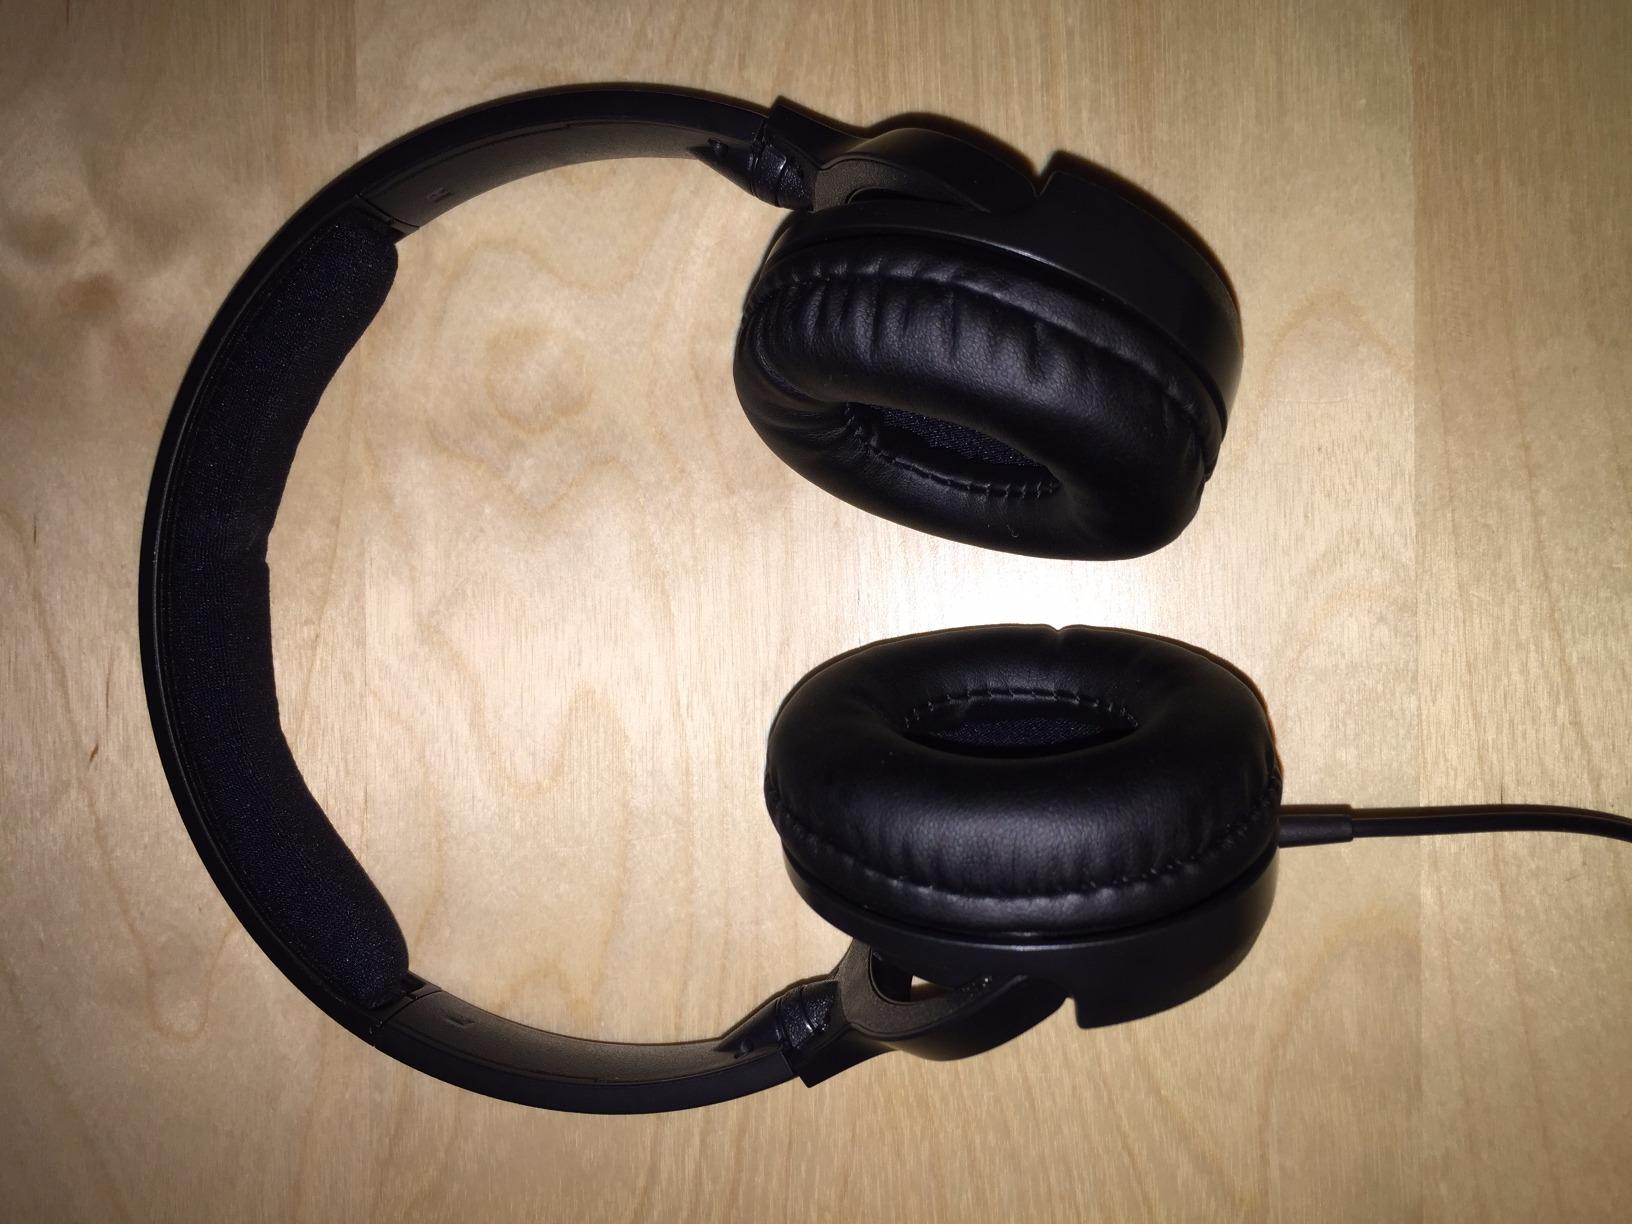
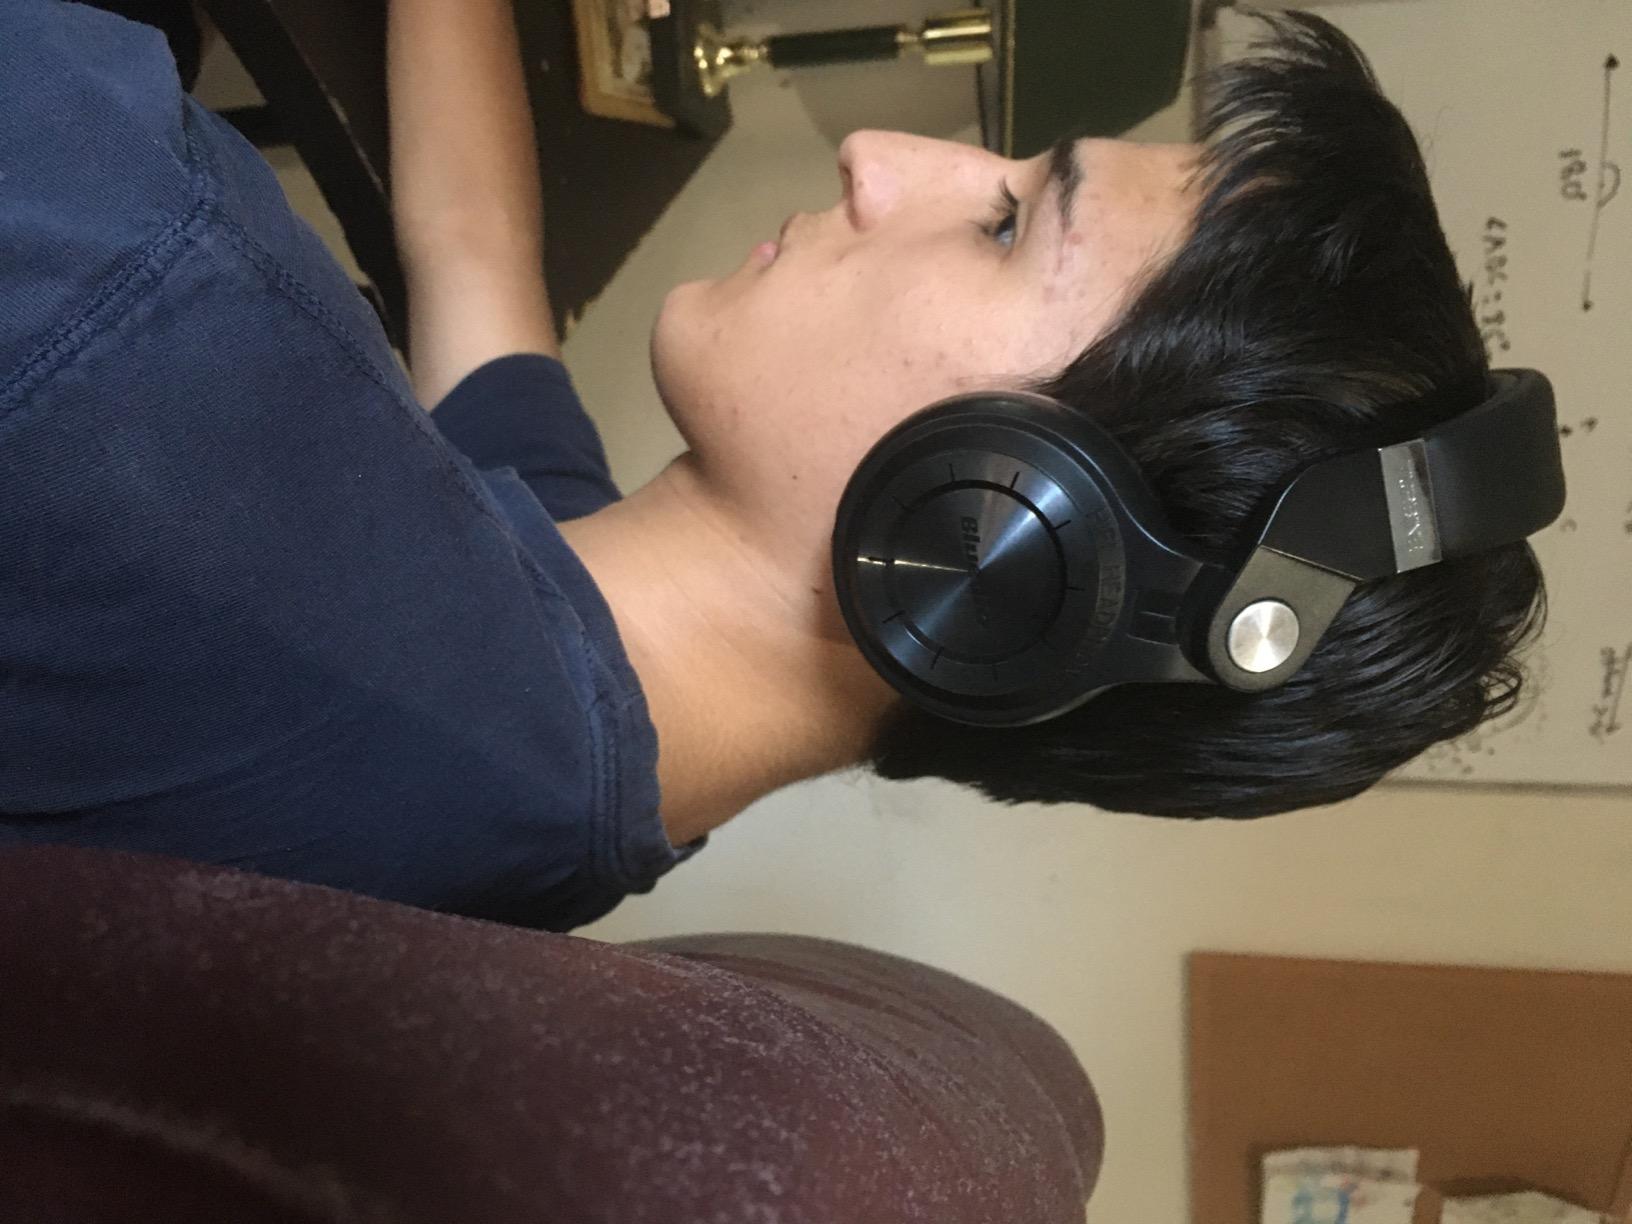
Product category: headphones
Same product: no